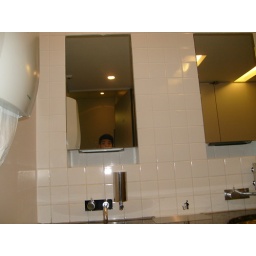
me in the bathroom of the van gogh museum